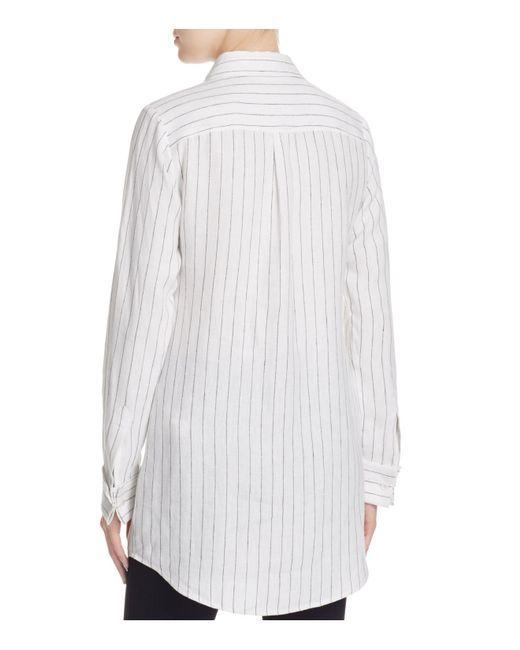
weißes gestreiftes langes Button-Down-Hemd, lange Ärmel